Petrillo Music Shell

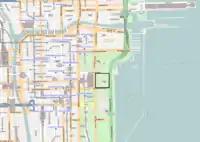
Current location of Petrillo Music Shell

In 1915, the commissioners of South Park (Grant Park's predecessor) located a temporary wooden bandshell in the Park near Michigan and Congress Avenues. It hosted large events as well as band performances and remained in place for five or six years. In 1931, Cermak suggested free concerts to lift spirits of Chicagoans during the Great Depression. The Depression and the proliferation of new technological innovations such as records, radios and sound films led to a declining demand for live music and a shrinking job market for musicians. That year, as buildings were being built for the 1933 Century of Progress International Exposition, the Chicago Concert Band Association offered to organize a seventy-person concert band to give free summer concerts if the park commissioners would build a band shell that had electric lighting and dressing rooms. Construction on the wood and fiber E. V. Buchsbaum design began on a budget of $12,500 ($ in today's dollars), and the opening of free concerts commenced on August 24, 1931. Construction was completed in three weeks.